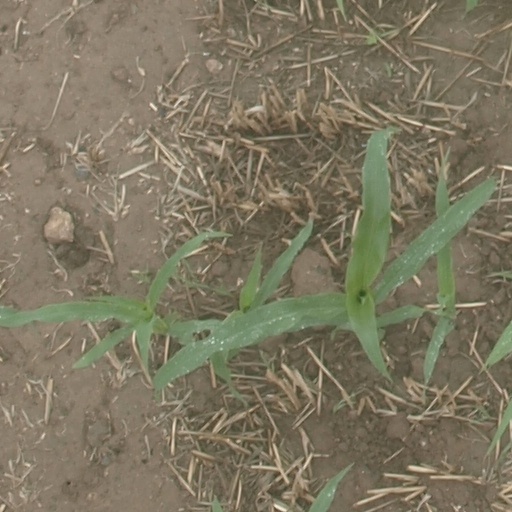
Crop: maize; corn